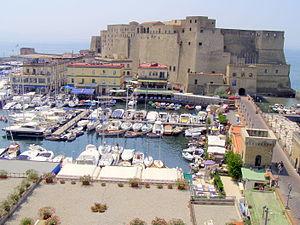
Le Borgo Marinari de Naples est situé sur l'îlot de Megaride, près du Castel dell'Ovo, dans le quartier de San Ferdinando. Il est relié au continent par un isthme artificiel relié à Borgo Santa Lucia.